Selkʼnam language

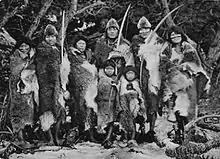
A Selkʼnam family

The last full-blooded Selkʼnam, Ángela Loij, died in 1974. They were one of the last aboriginal groups in South America to be reached by Europeans. Their language, believed to be part of the Chonan family, is considered extinct as the last native speakers died in the 1980s. Currently, Selkʼnam communities are revitalizing the language. A man of mixed Selkʼnam and Mapuche ancestry, Joubert Yanten Gomez (Indigenous name: Keyuk) has successfully taught himself the language.